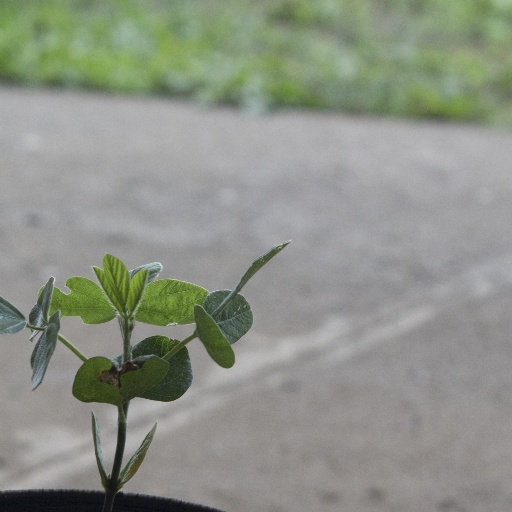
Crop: soybean